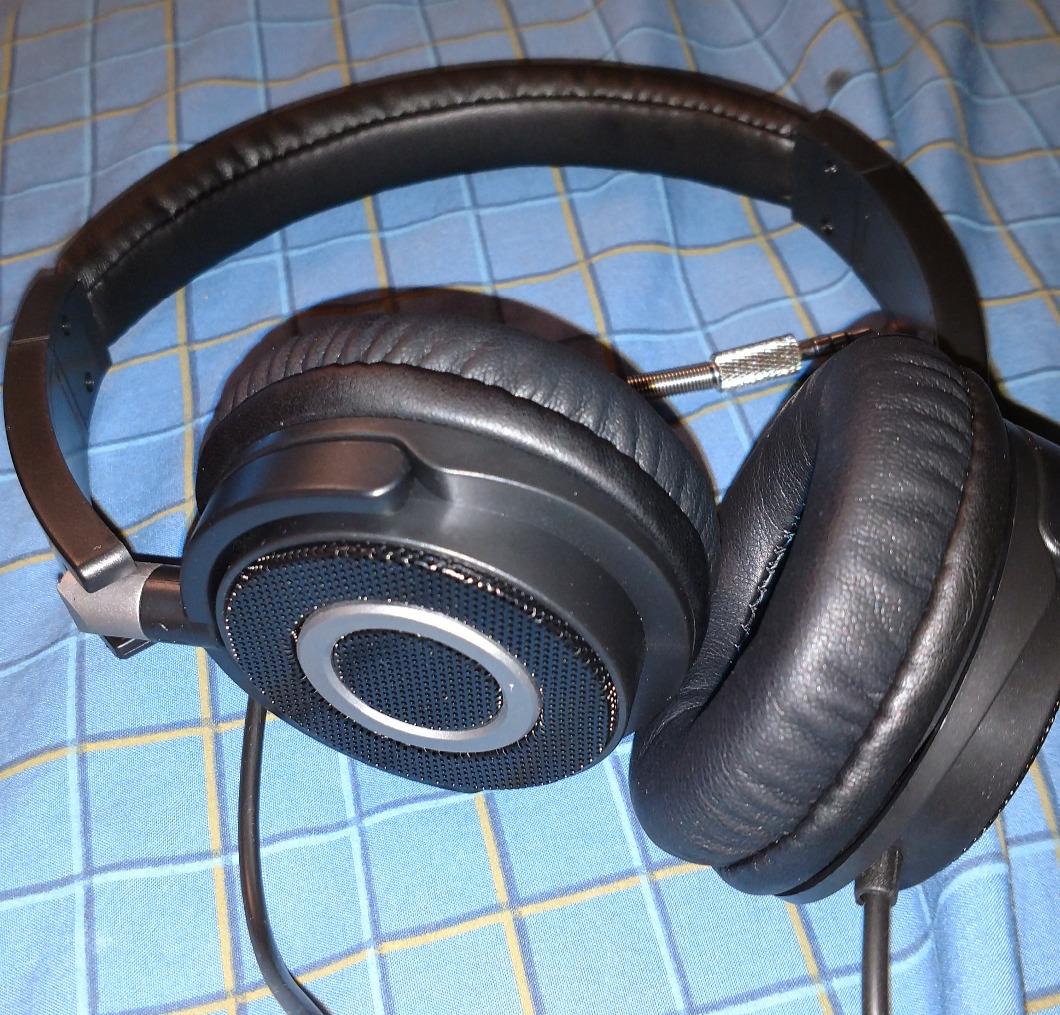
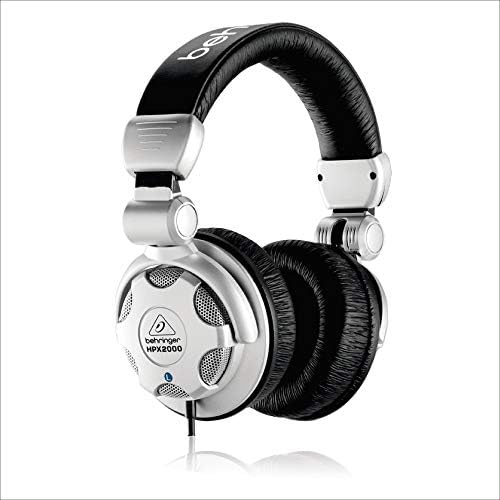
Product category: headphones
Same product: no